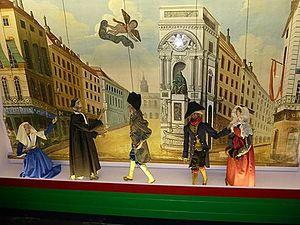
Collection de marionnettes
Le Musée comtois est un musée ethnographique français situé à Besançon.